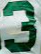
Number: 3